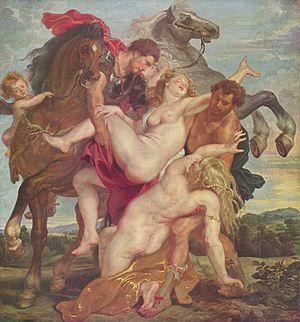
Dans la mythologie grecque, les Leucippides étaient les filles de Leucippe. Elles s'appelaient Hilaire et Phébé ; une hydrie du Peintre de Meidias les nomme toutefois de façon surprenante Éléra et Ériphyle, peut-être en allusion à la légende d'Ériphyle. Elles sont surtout connues pour leur enlèvement par les Dioscures.